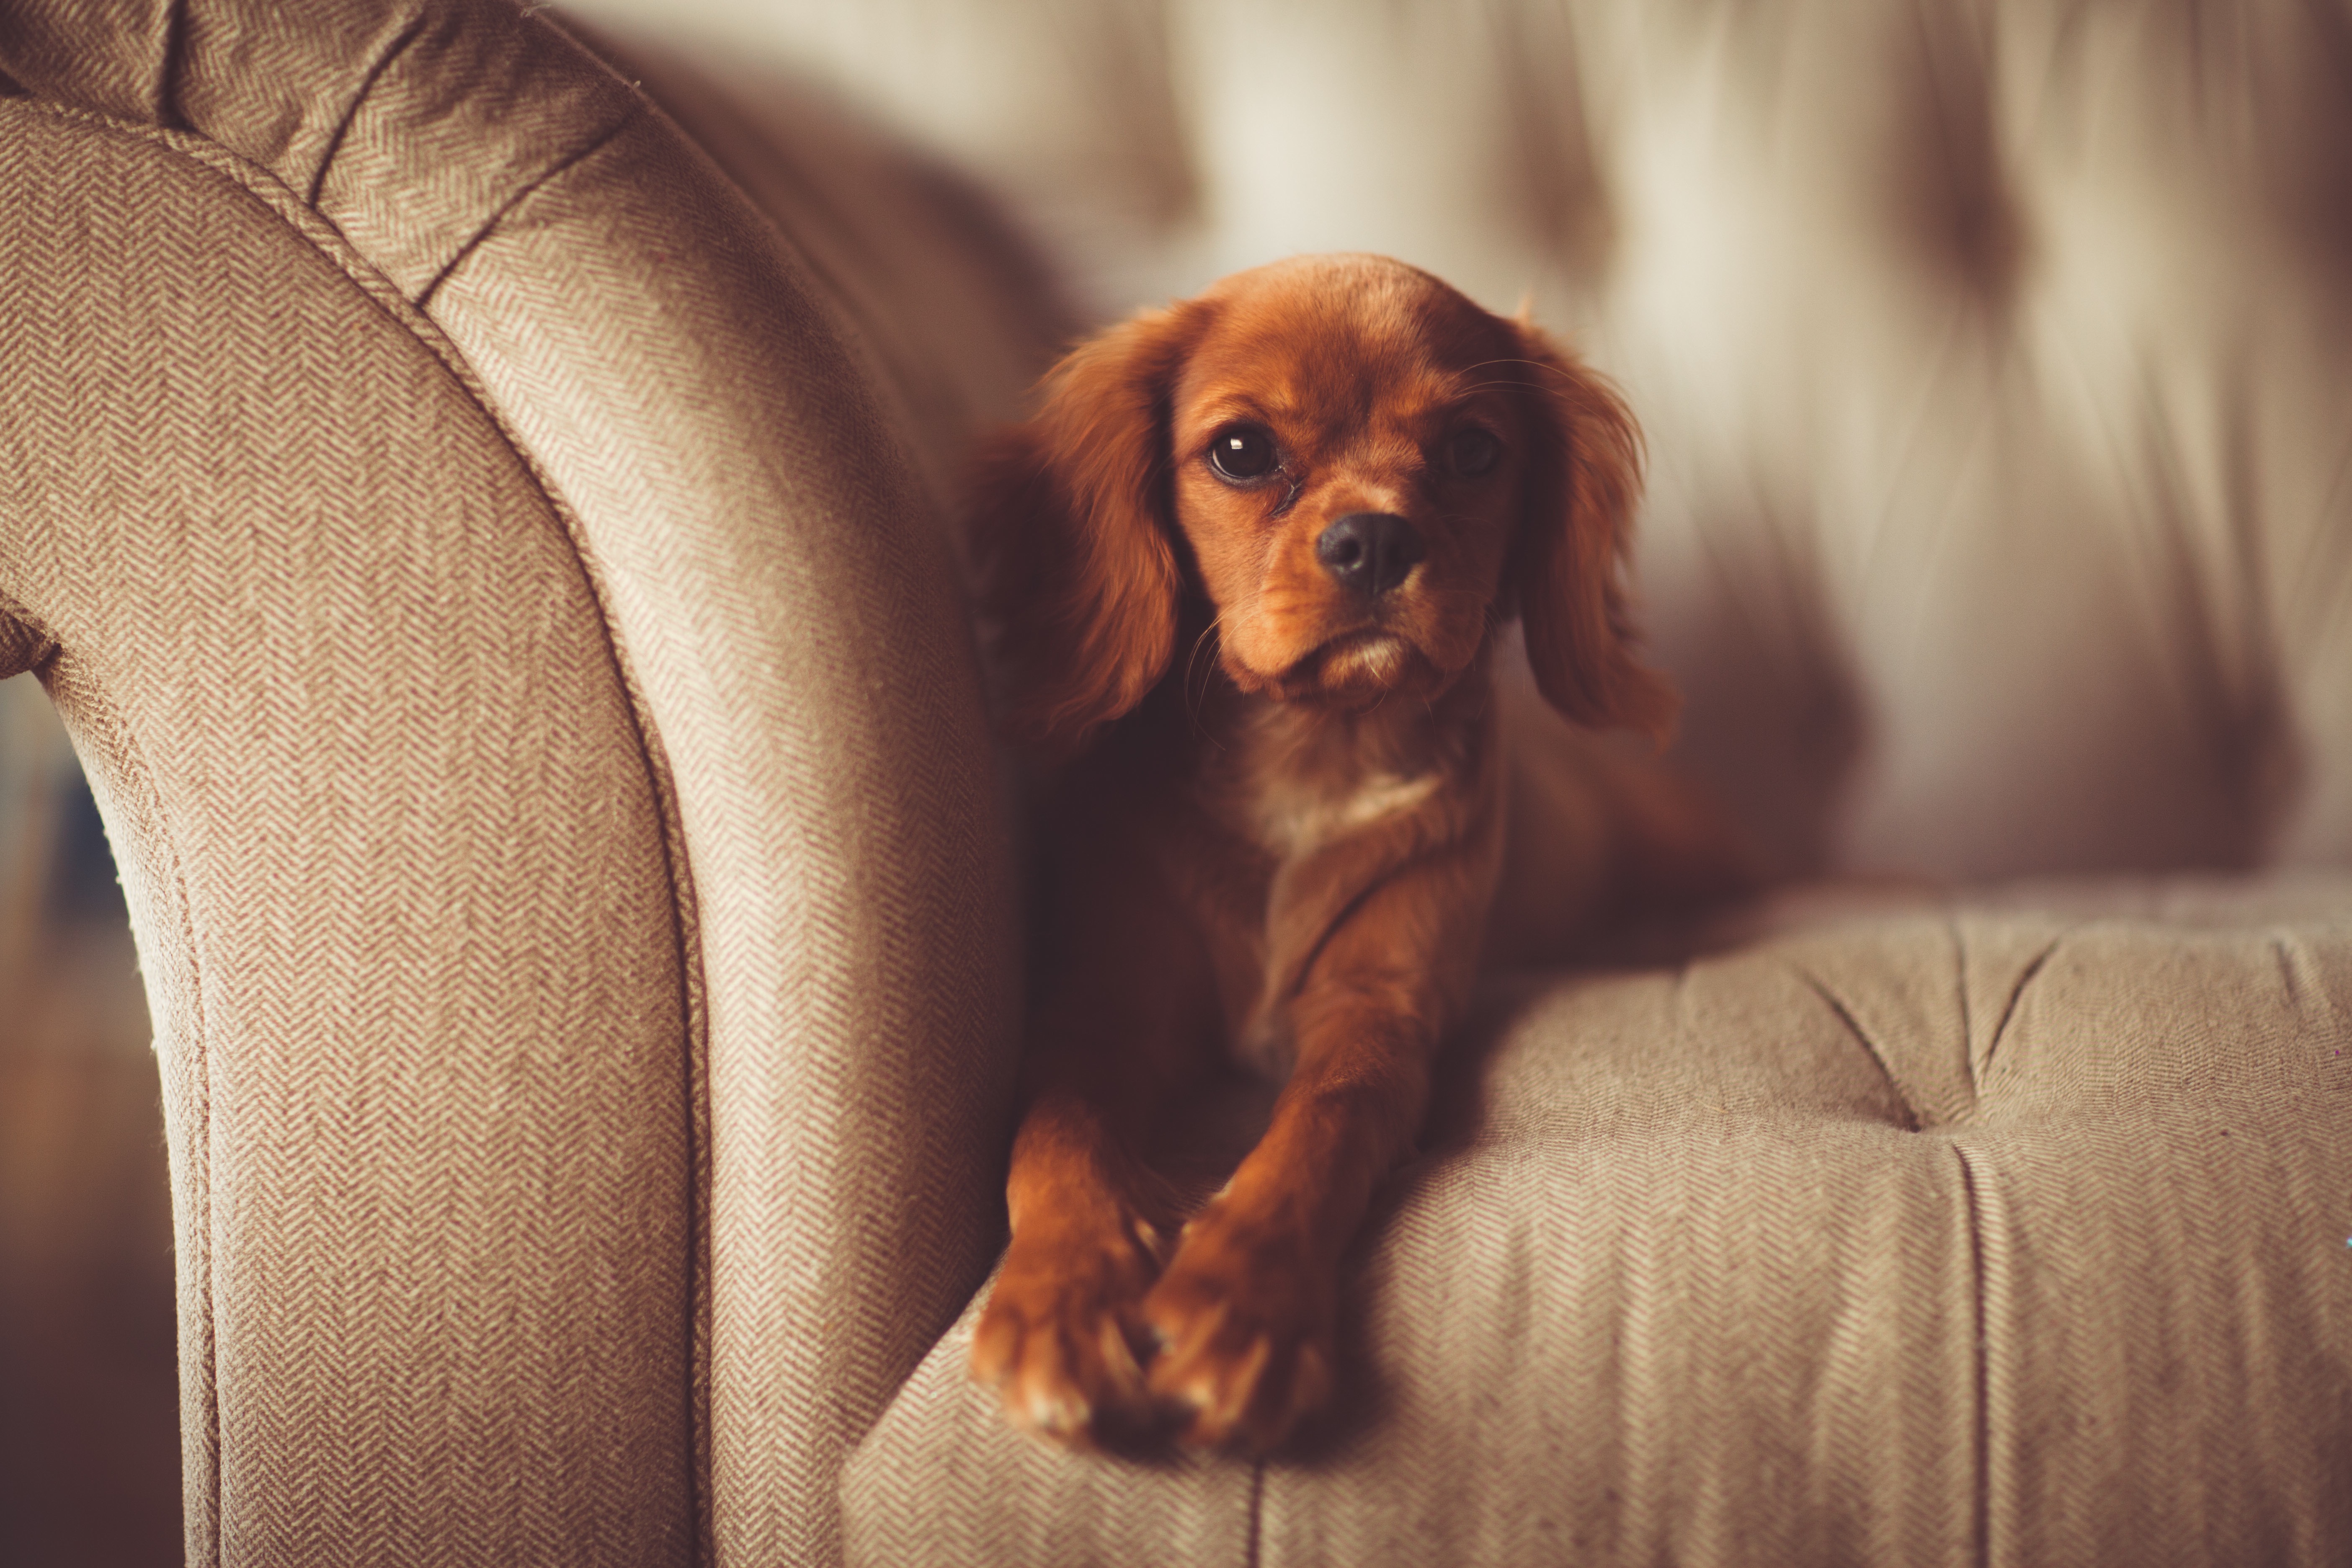
puppy, dog, animal, canine, mammal, couch, close up, skin, vertebrate, dog like mammal